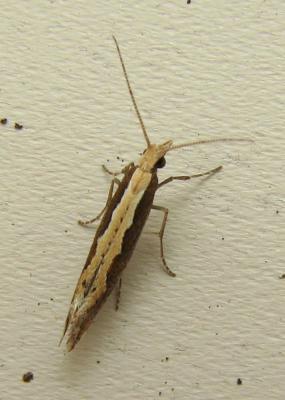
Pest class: diamondback_moth